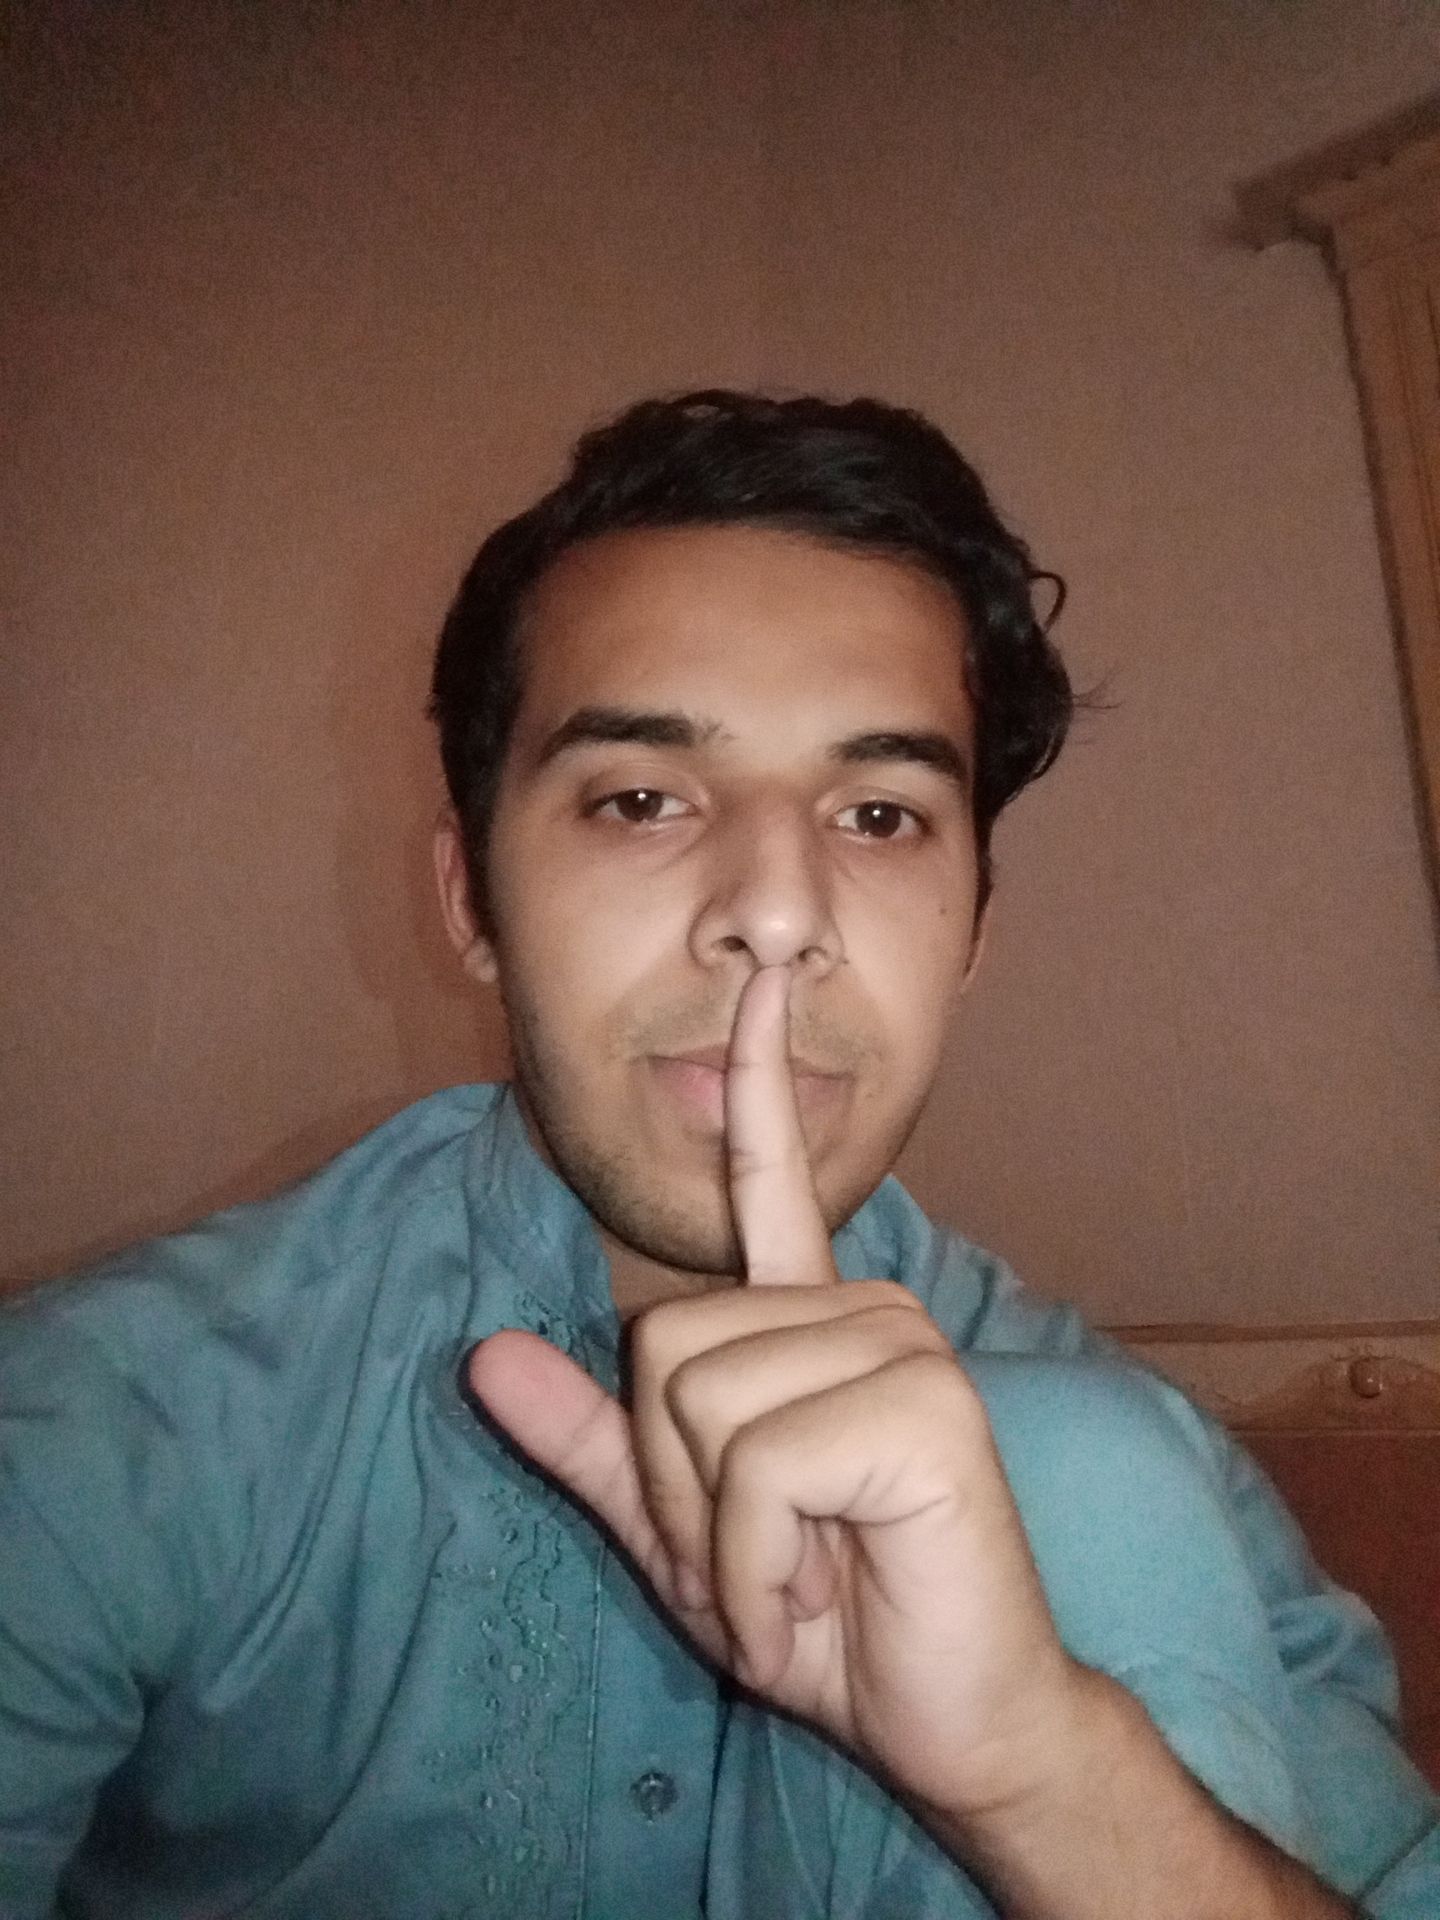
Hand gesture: mute